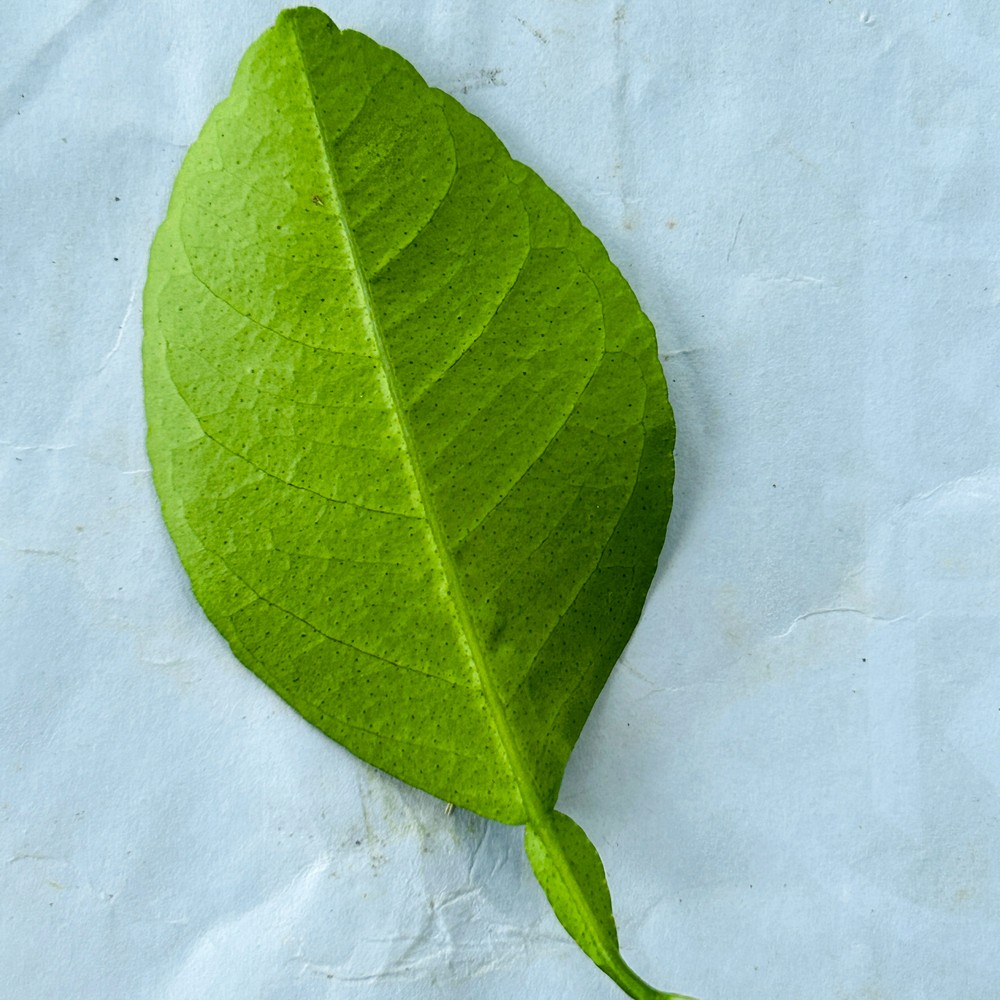
Label: Healthy Leaf